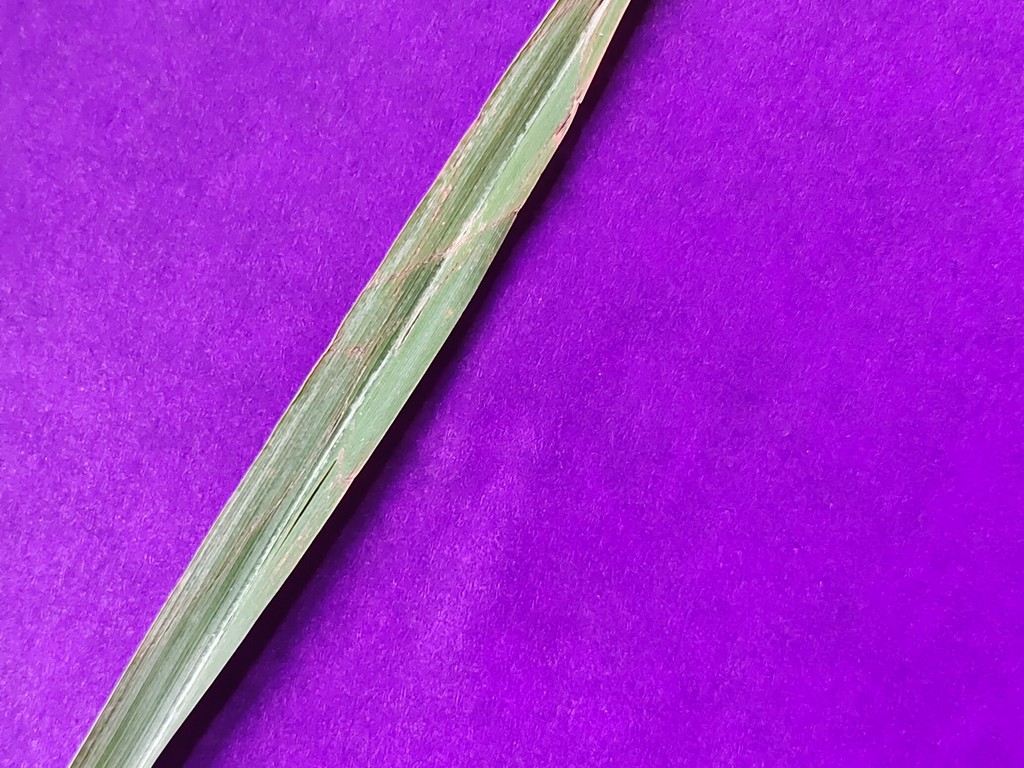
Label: Unhealthy